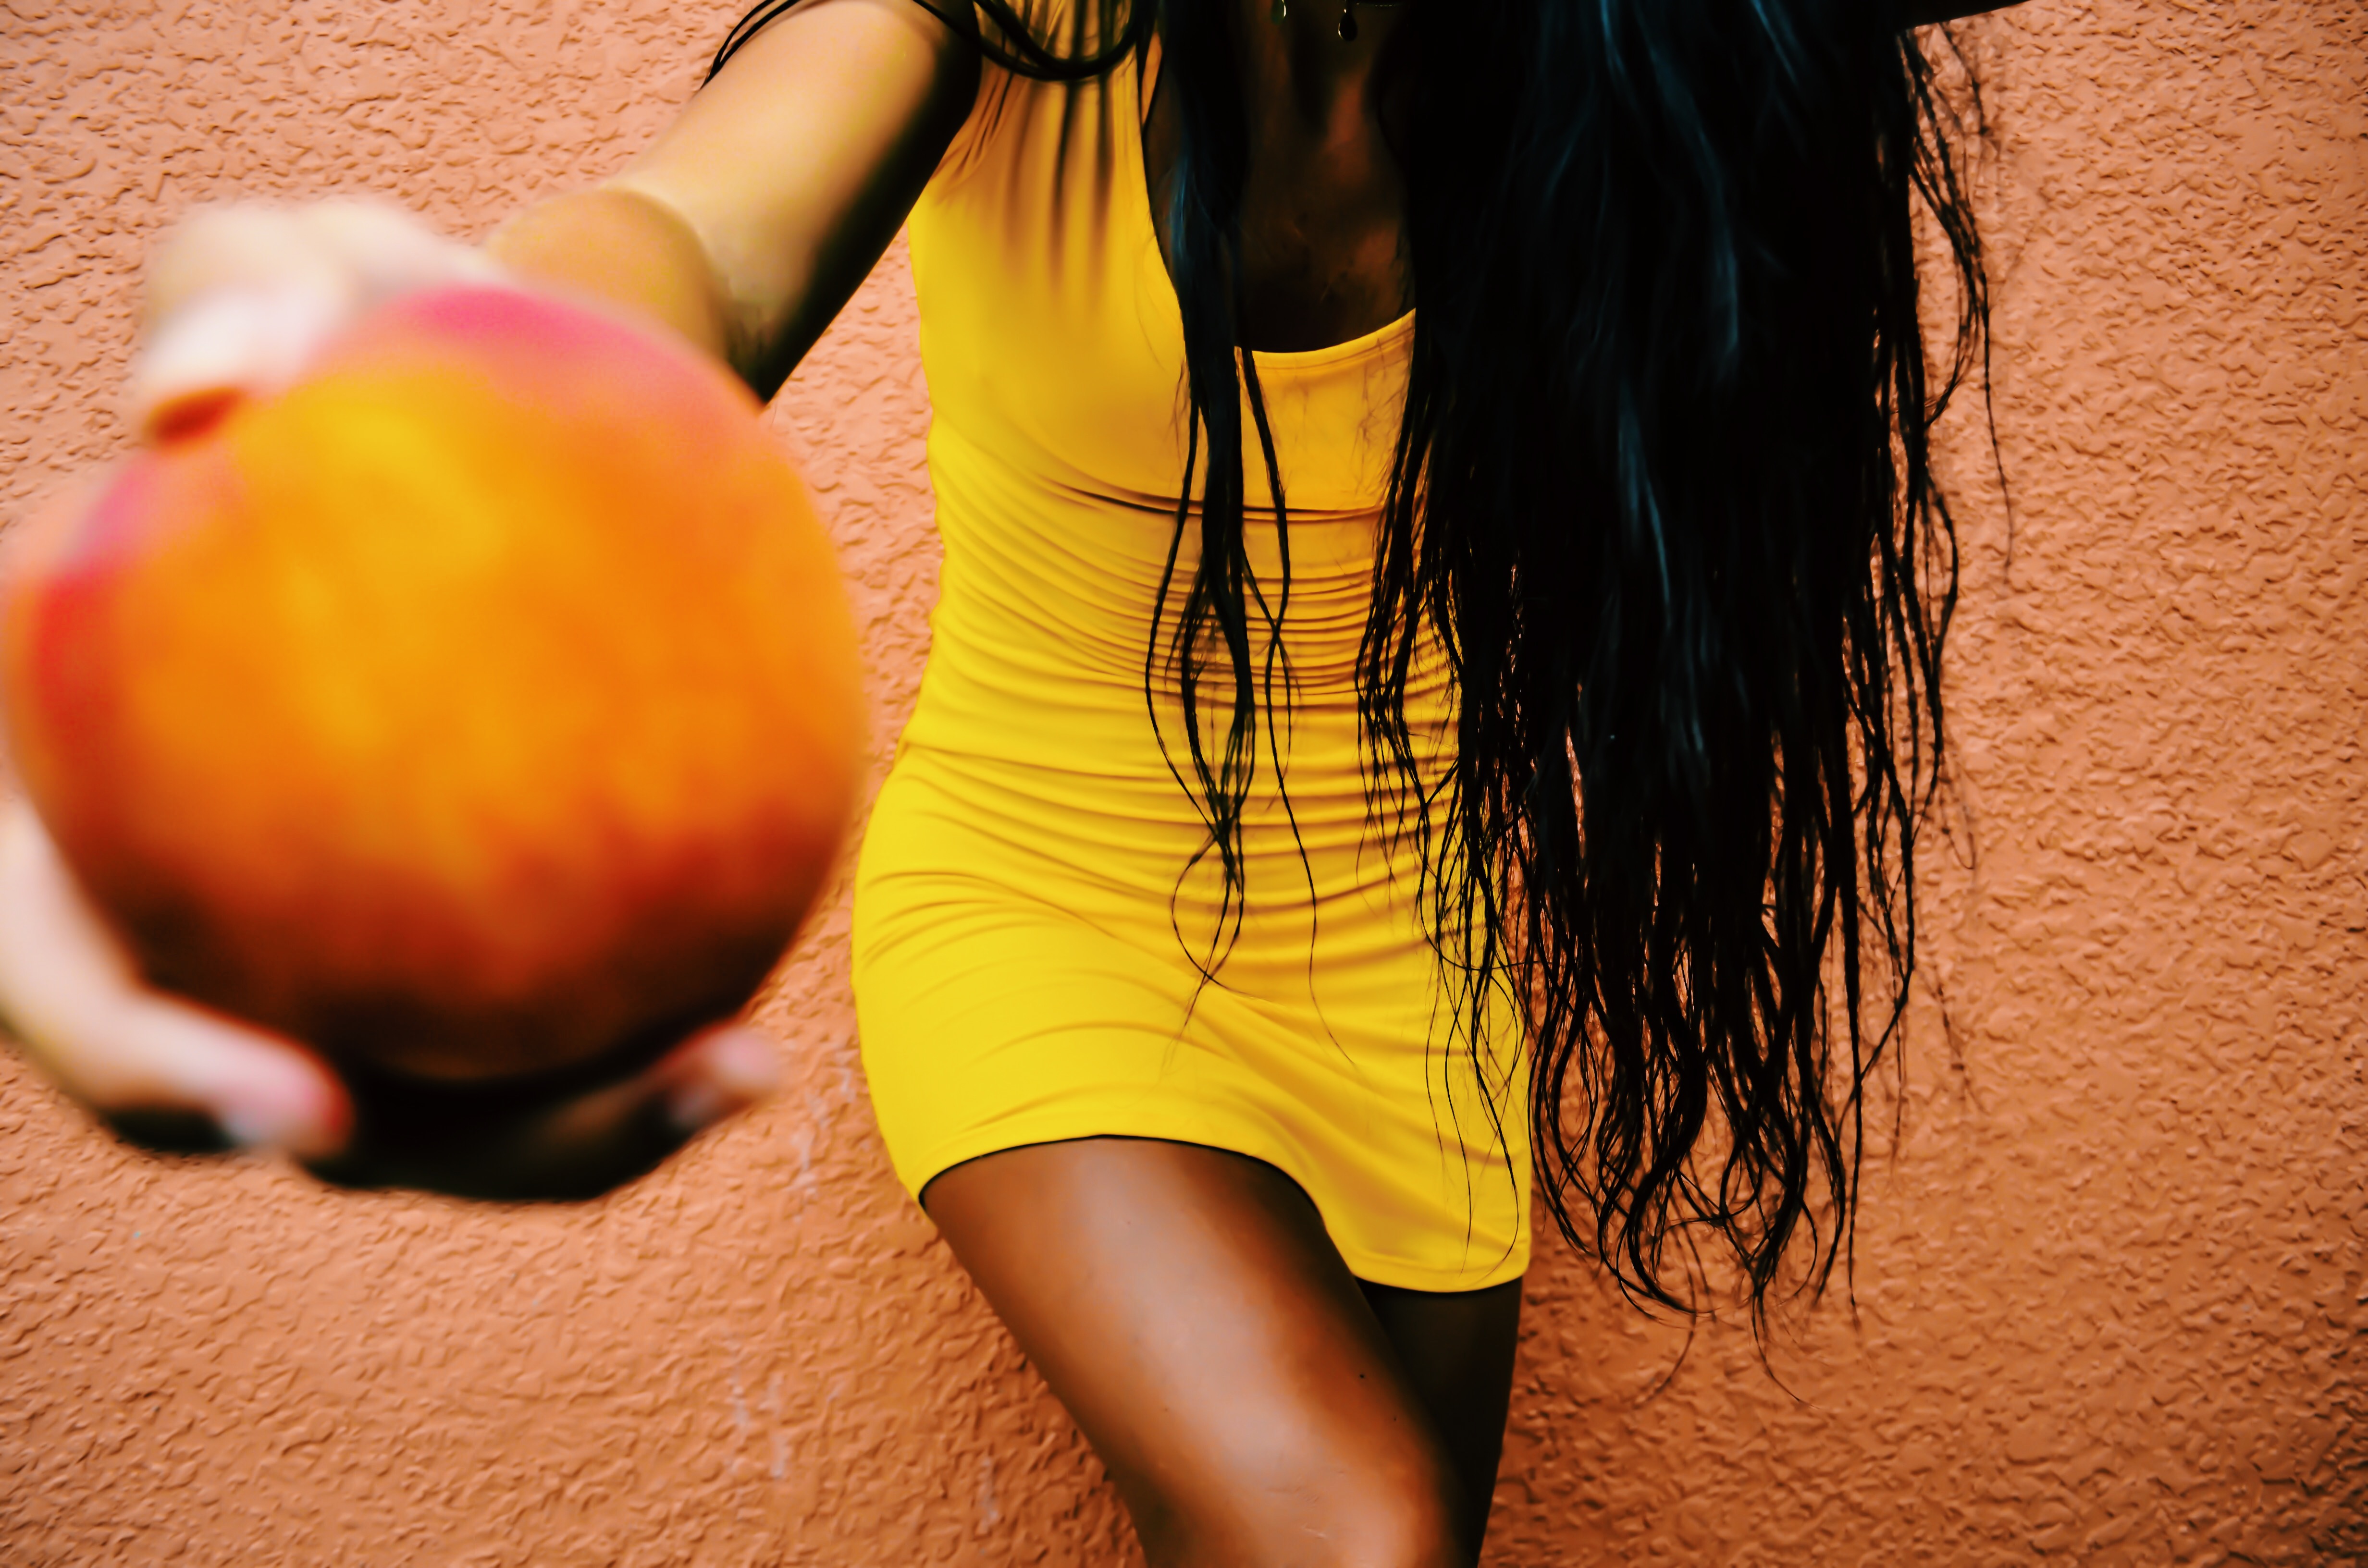
girl, hair, yellow, shoulder, black hair, muscle, long hair, back, abdomen